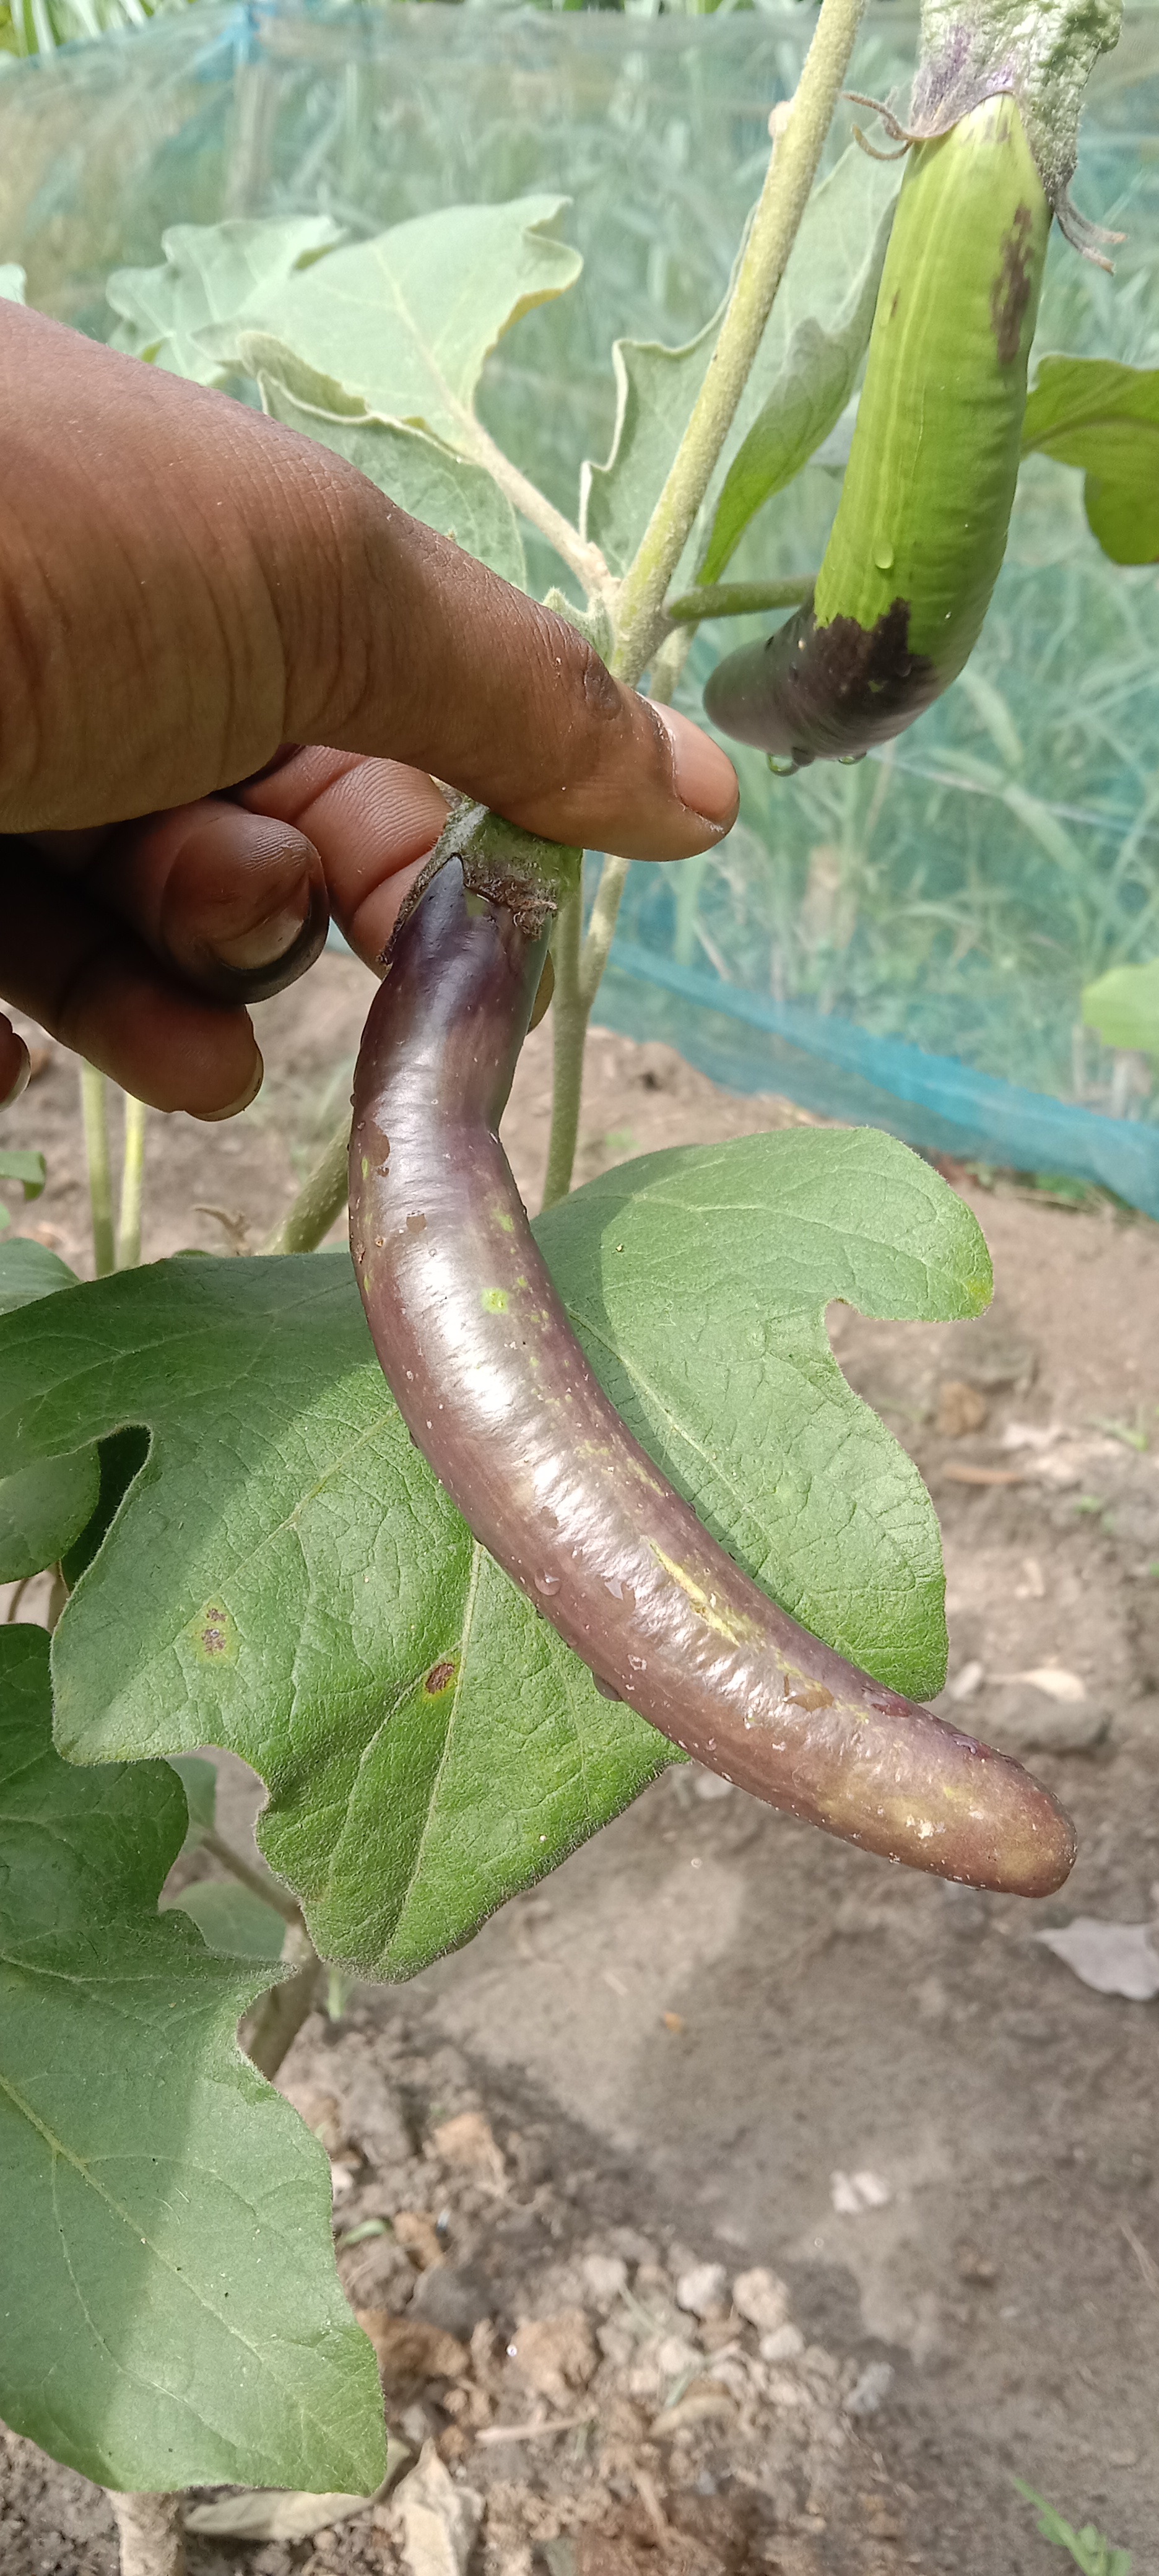
Label: Healty Brinjal